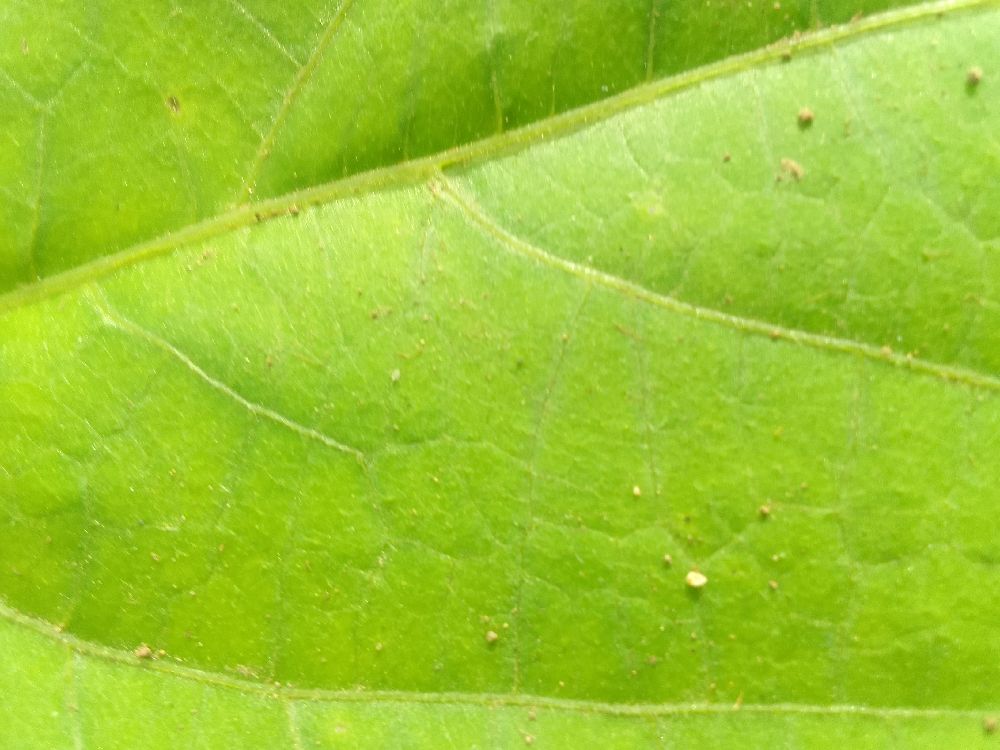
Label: healthy